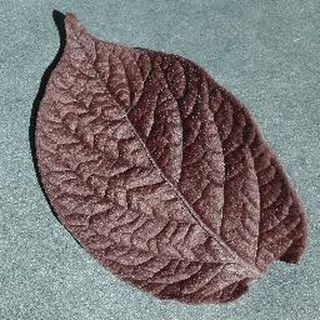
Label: healthy_potato